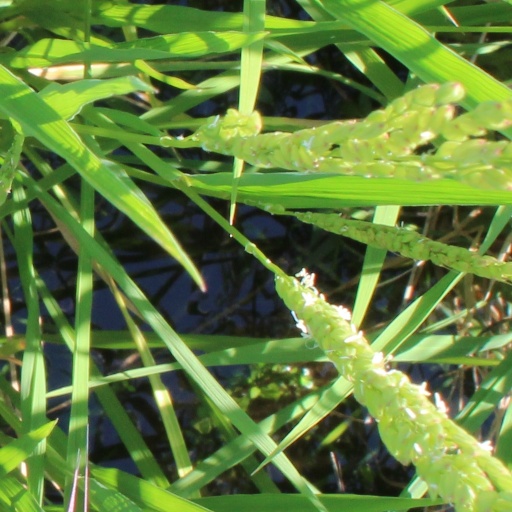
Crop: rice